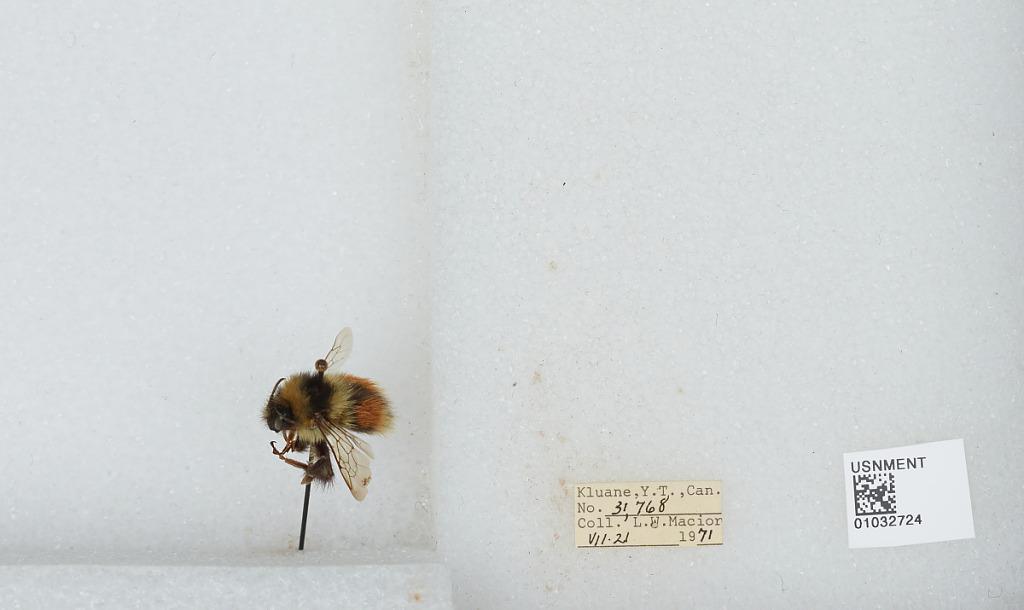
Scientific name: Bombus (Pyrobombus) sylvicola Kirby
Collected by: L. Macior
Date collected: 1971-7-21
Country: Canada
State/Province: Yukon Territory
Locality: Kluane
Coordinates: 60.75, -139.5